Don Juan Comes Back from the War

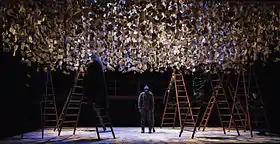
A 2014 staging

Don Juan Comes Back from the War (German: "Don Juan kommt aus dem Krieg") is a 1936 play by Ödön von Horvath. Set in late 1918 and with Don Juan as its central character, the play describes his disorientation on returning from the First World War as a war hero, his love for a woman who died in the war and his death on her grave. It was only premiered in 1952.